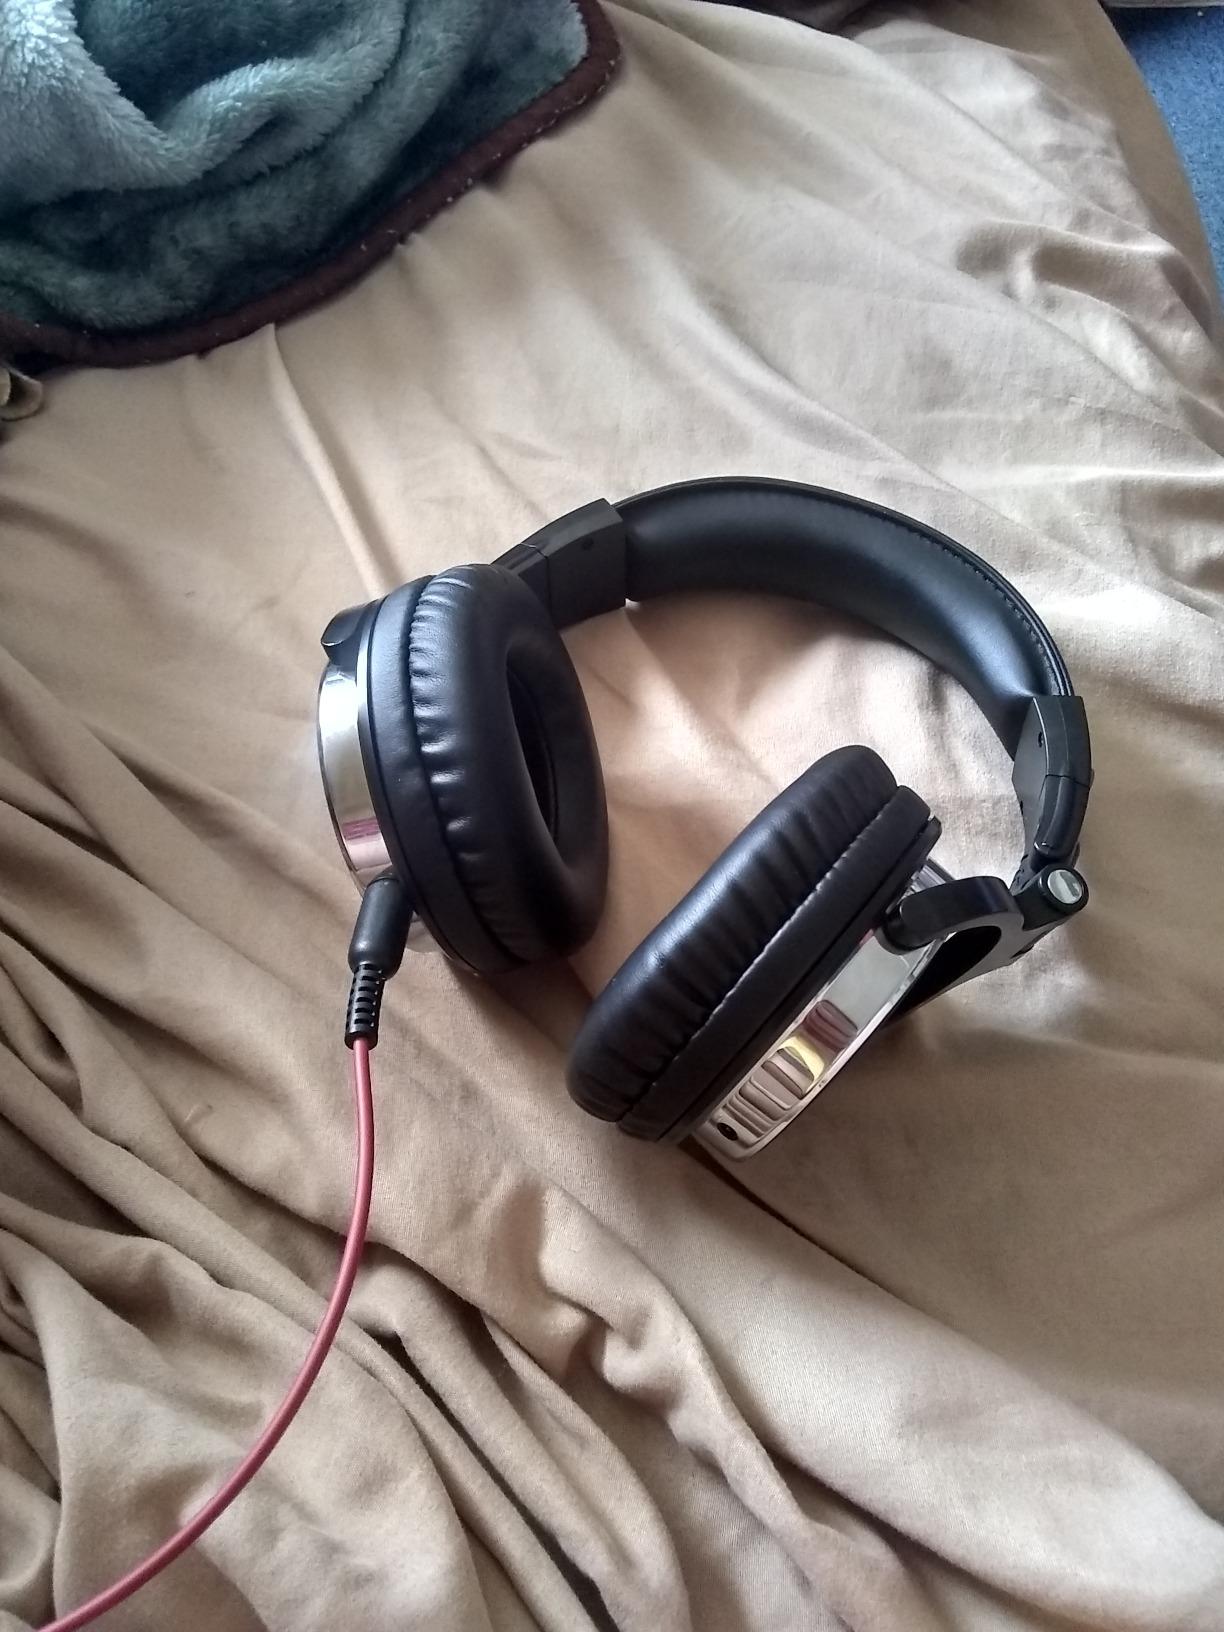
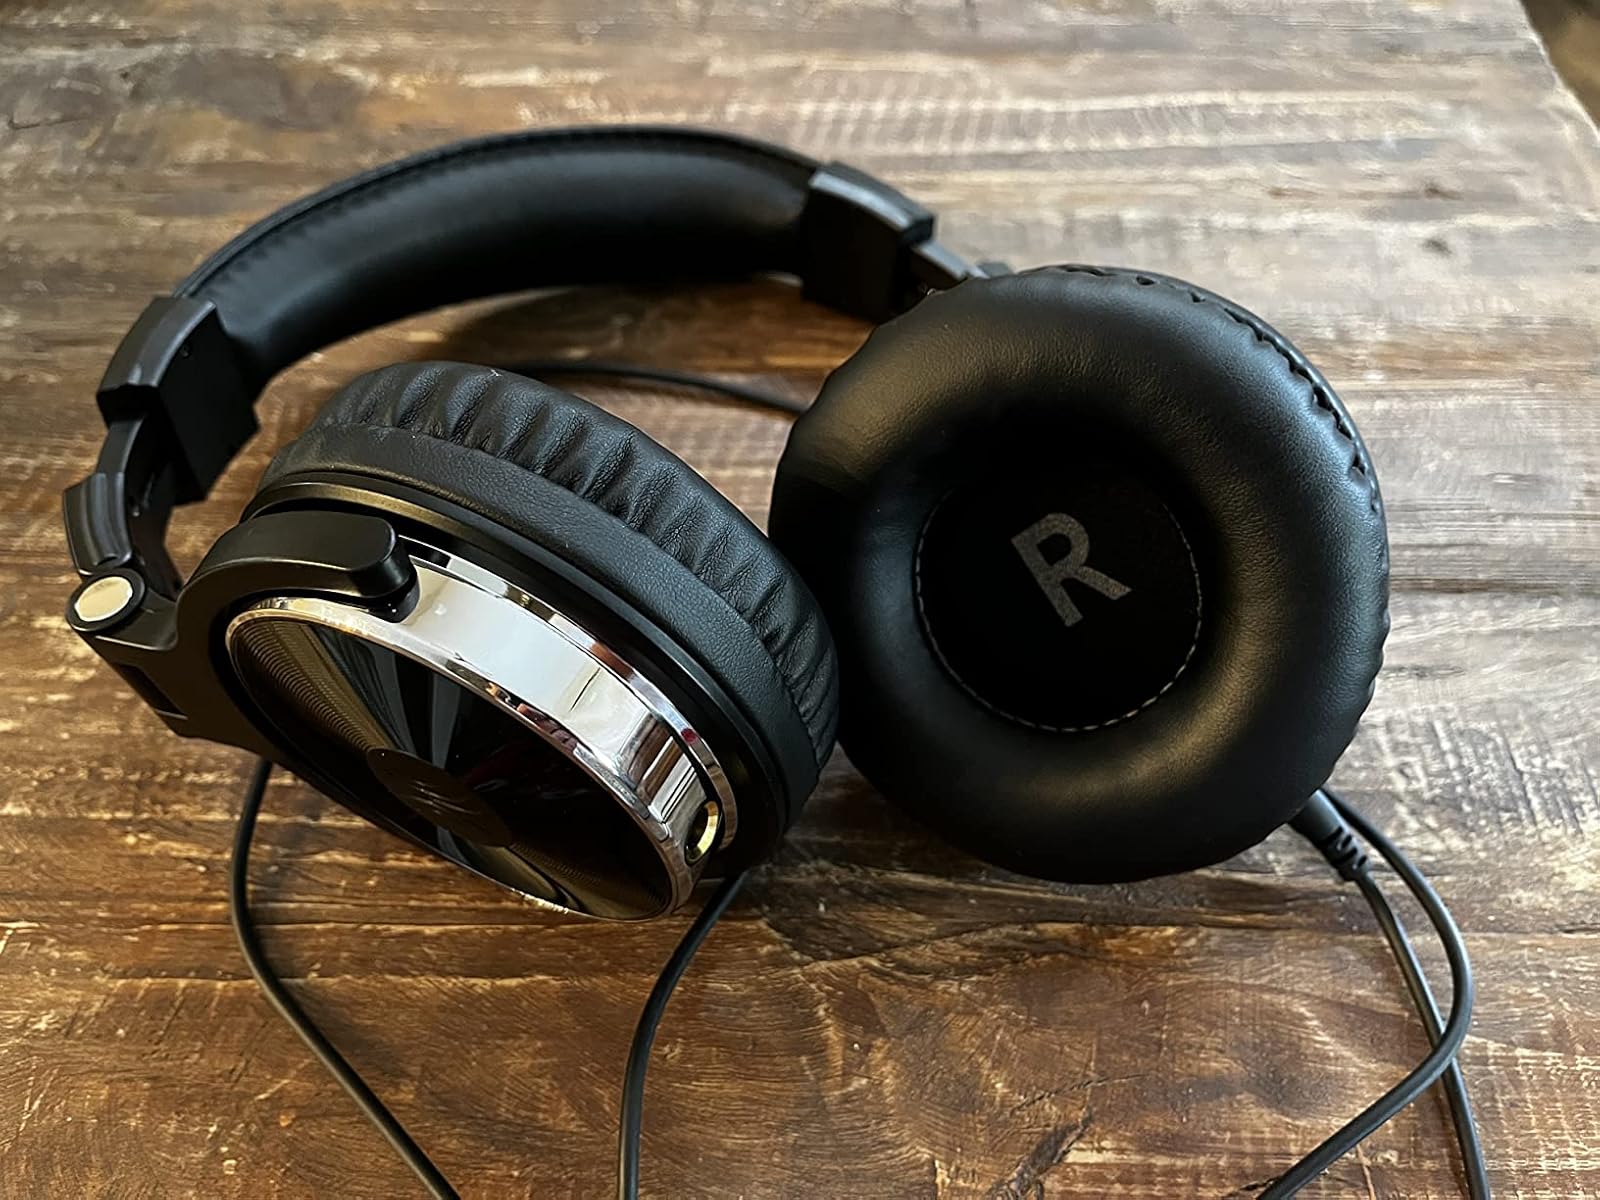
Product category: headphones
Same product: yes